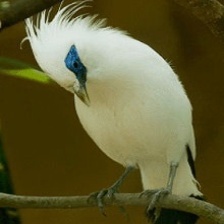
Species: BALI STARLING
Scientific name: LEUCOPSAR ROTHSCHILDI